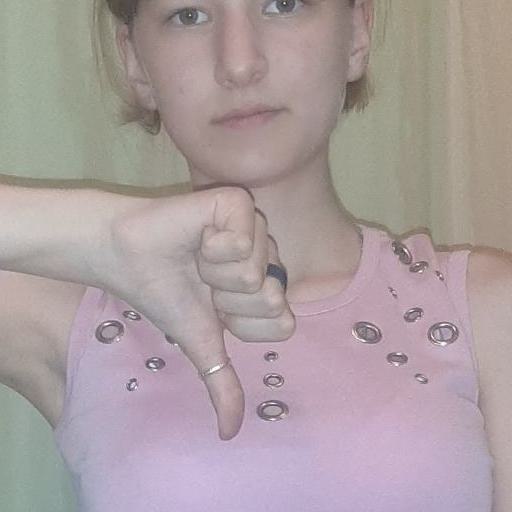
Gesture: dislike